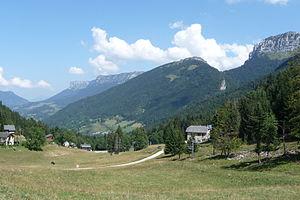
Le col du Cucheron à 1 139 mètres d'altitude est un des points de la longue dépression « des trois cols » du massif de la Chartreuse qui relie Saint-Pierre-de-Chartreuse au sud aux communes de Saint-Pierre-d'Entremont en Isère et en Savoie au nord.
Saint-Pierre-de-Chartreuse est une commune française située dans le département de l'Isère, en région Auvergne-Rhône-Alpes.